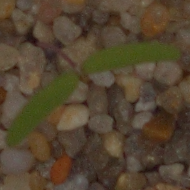
Label: fat_hen